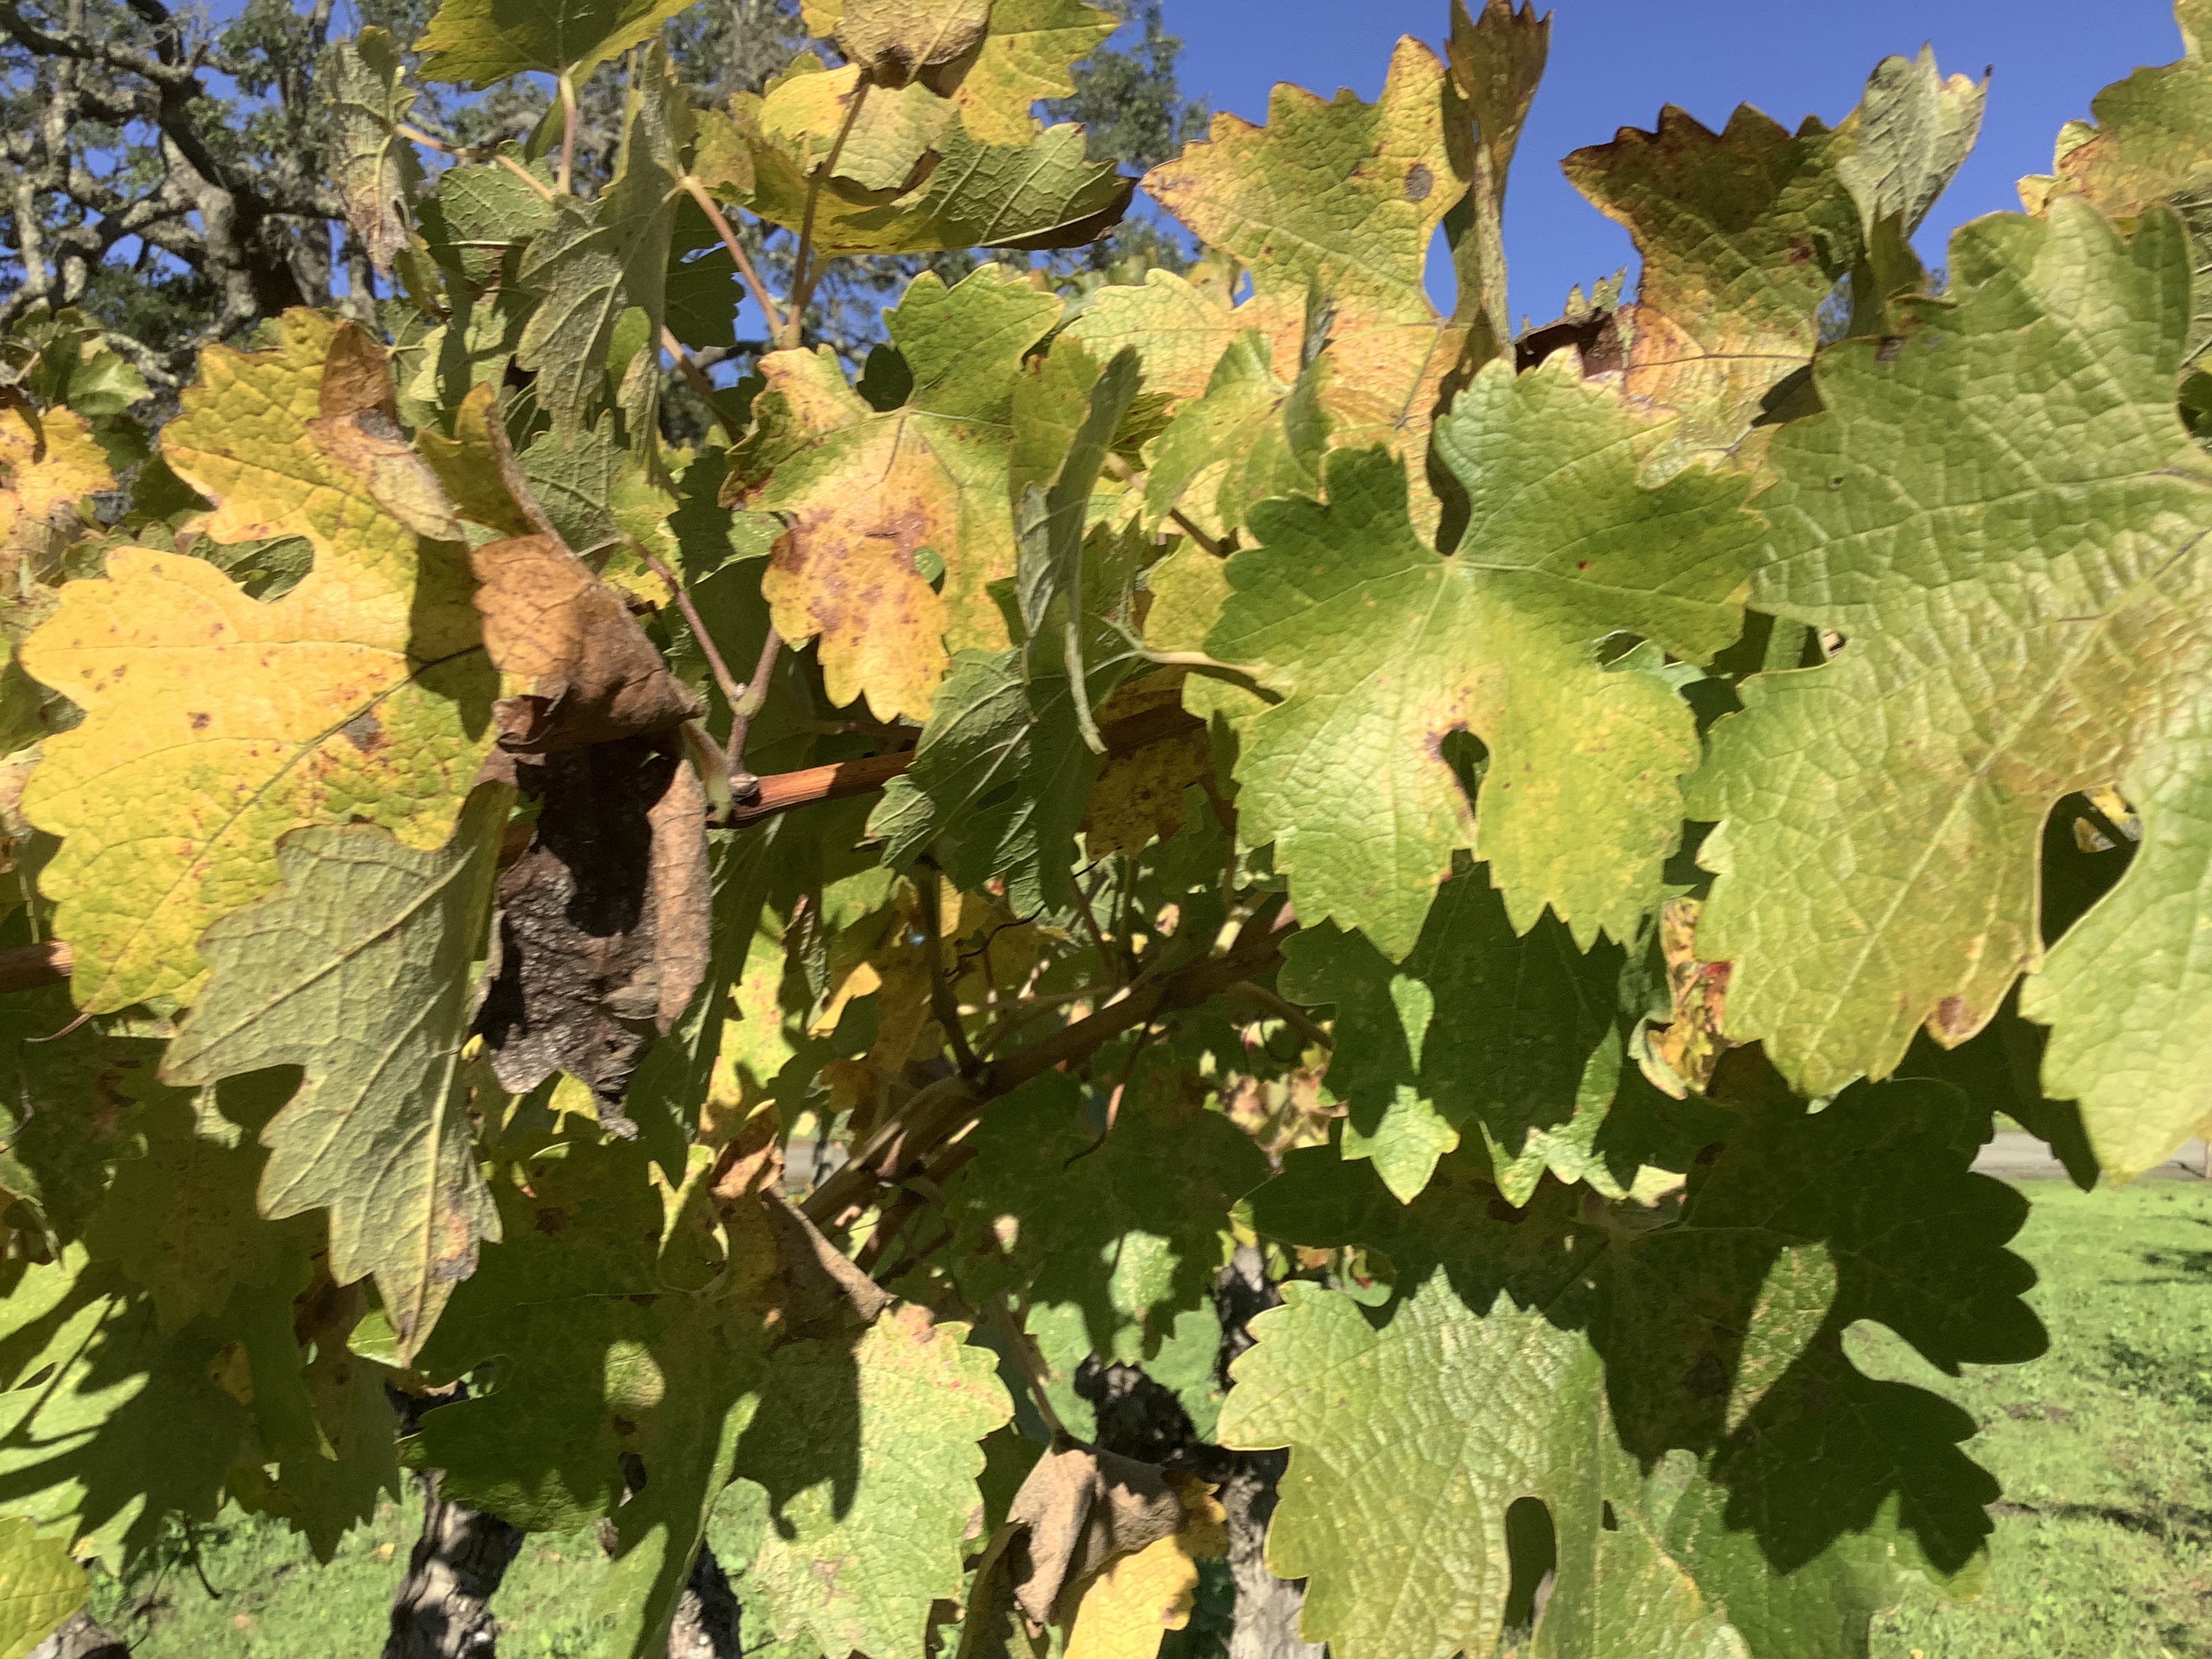
Label: No Virus